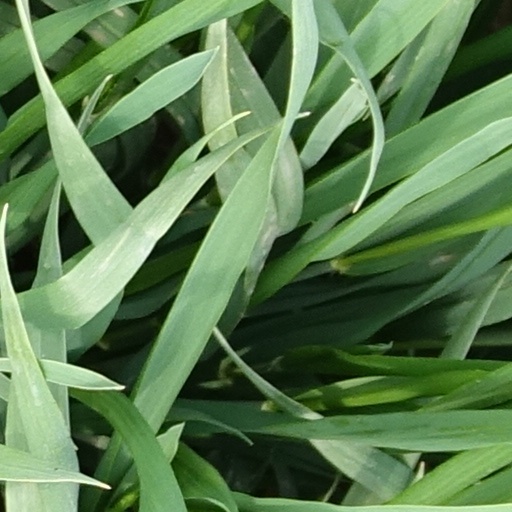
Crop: wheat